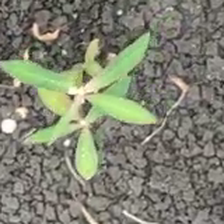
Weed species: Moti_dudhi(Euphorbia_geneculata_L)